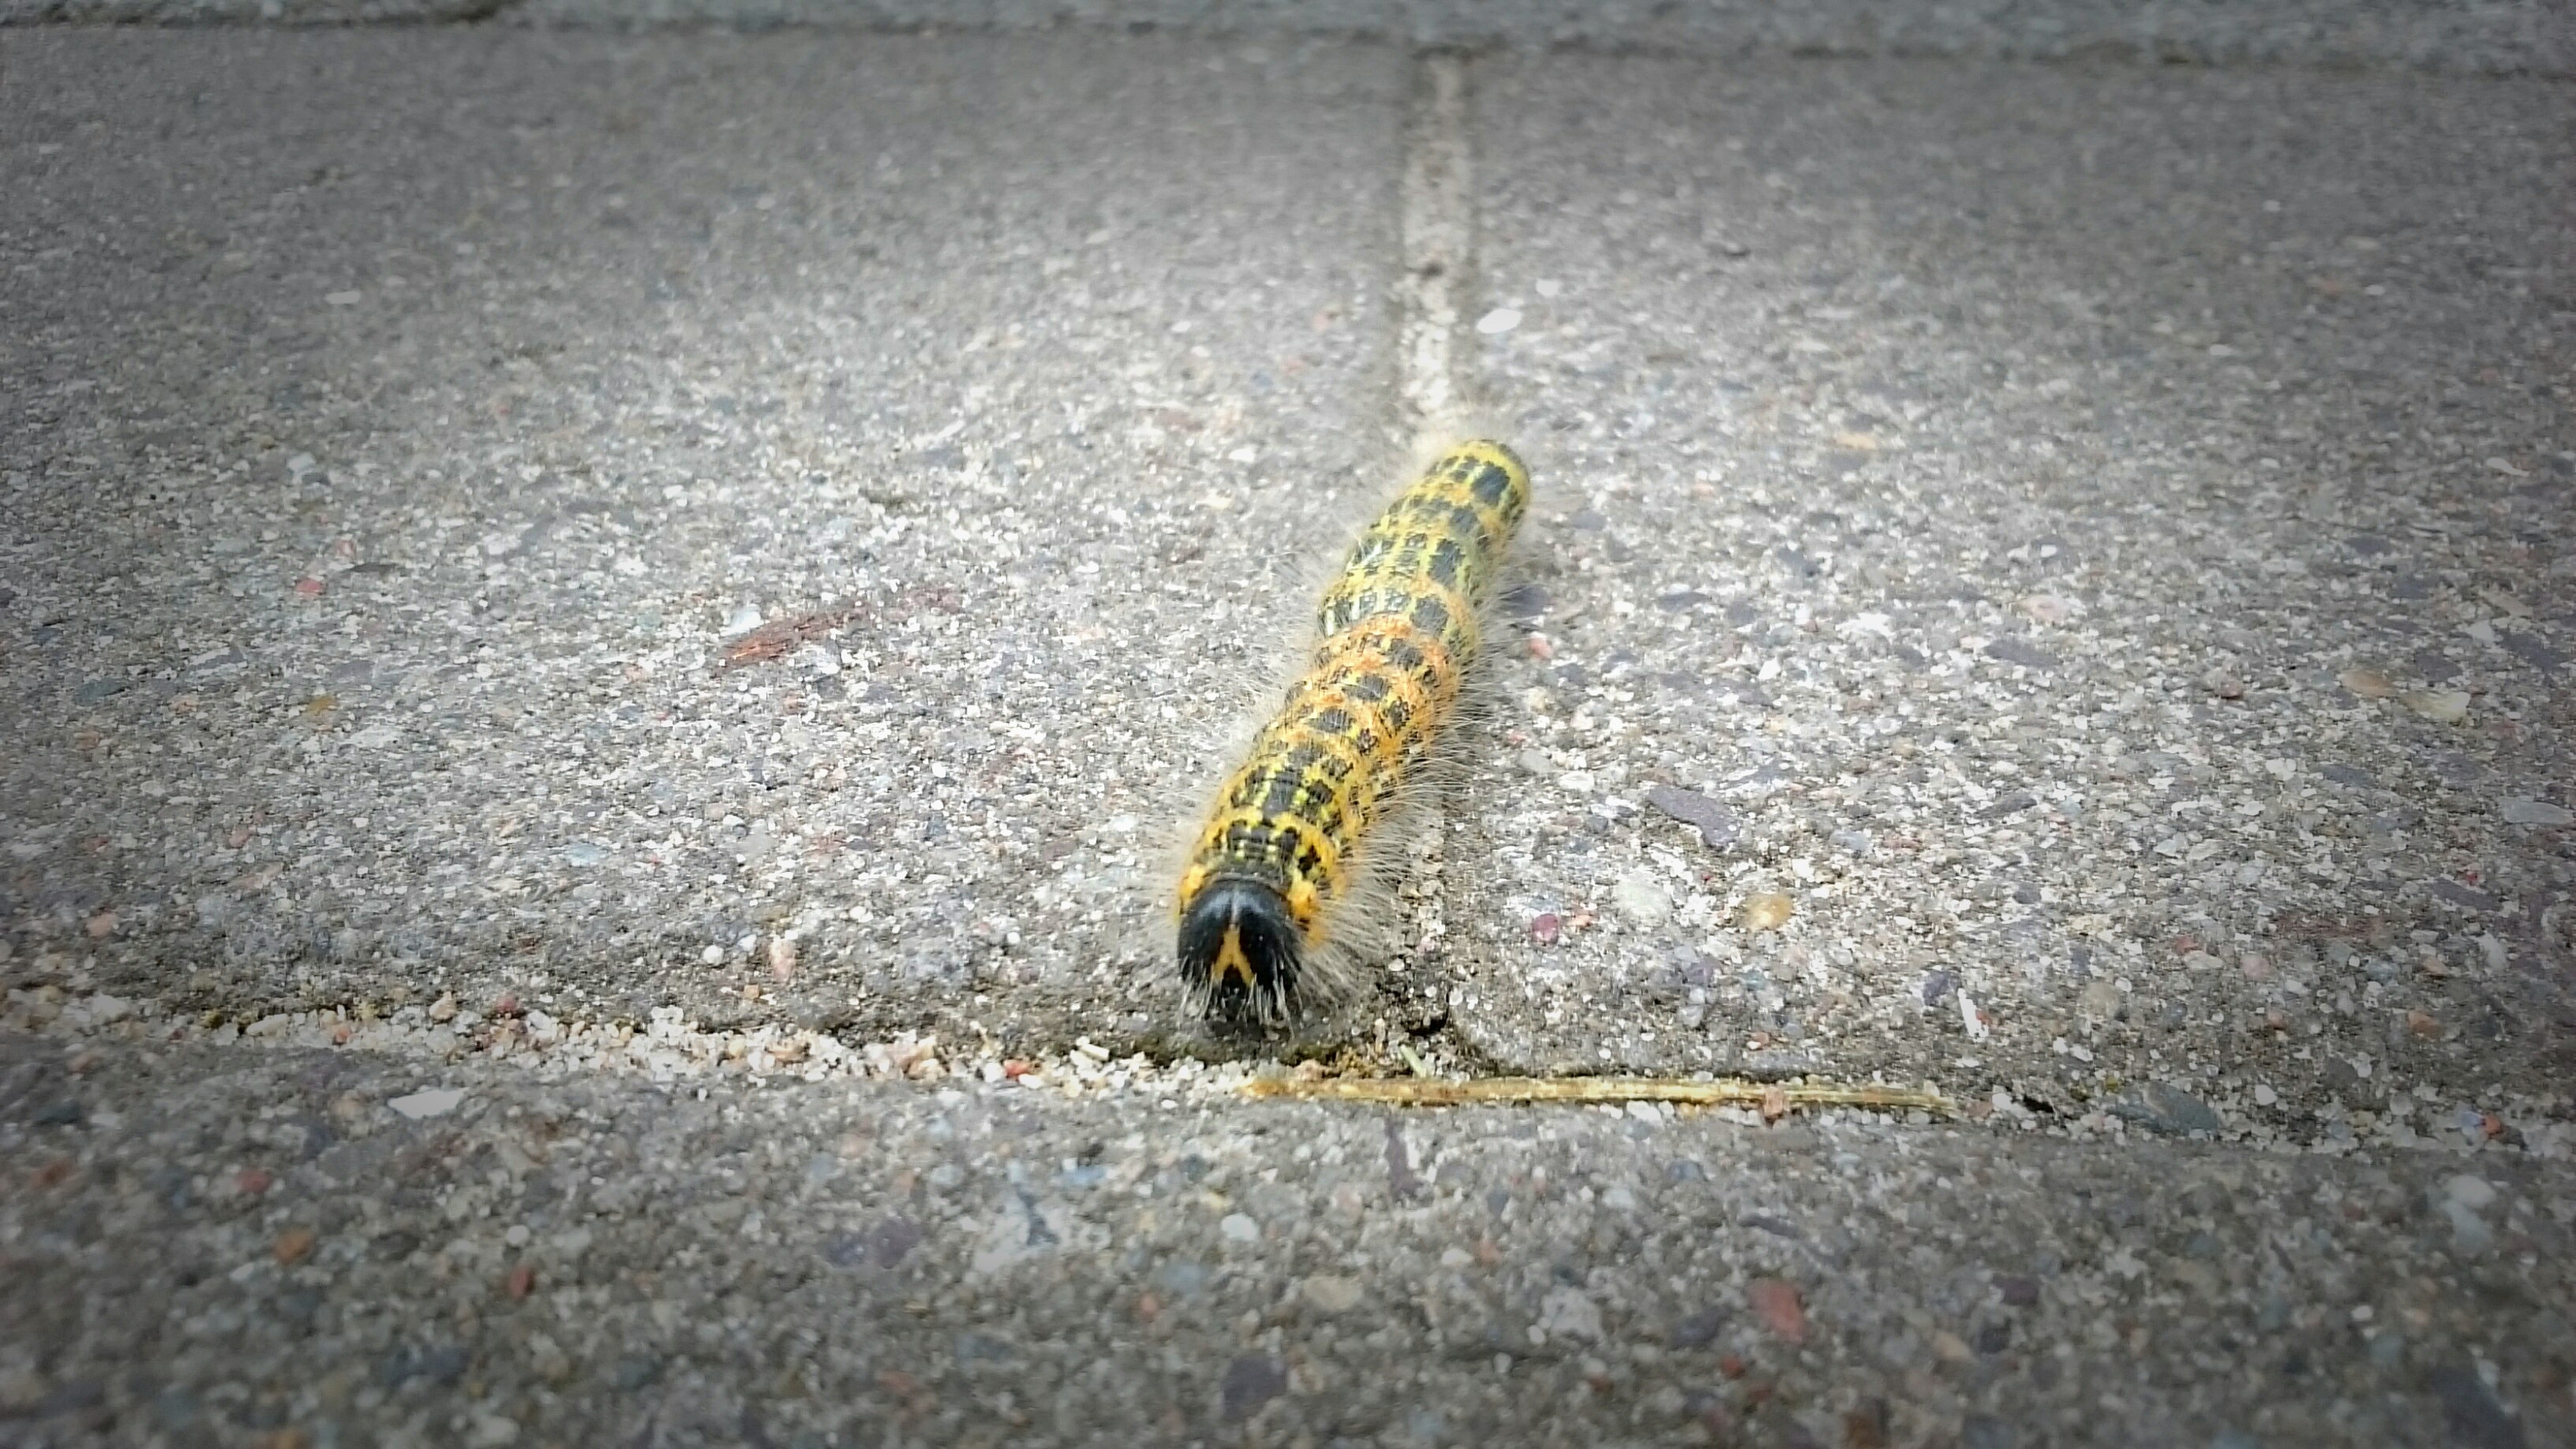
nature, ground, animal, asphalt, insect, soil, yellow, close, fauna, caterpillar, vignette, road surface